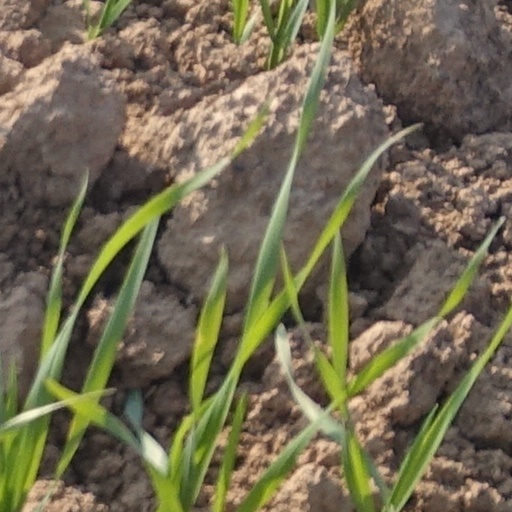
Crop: wheat